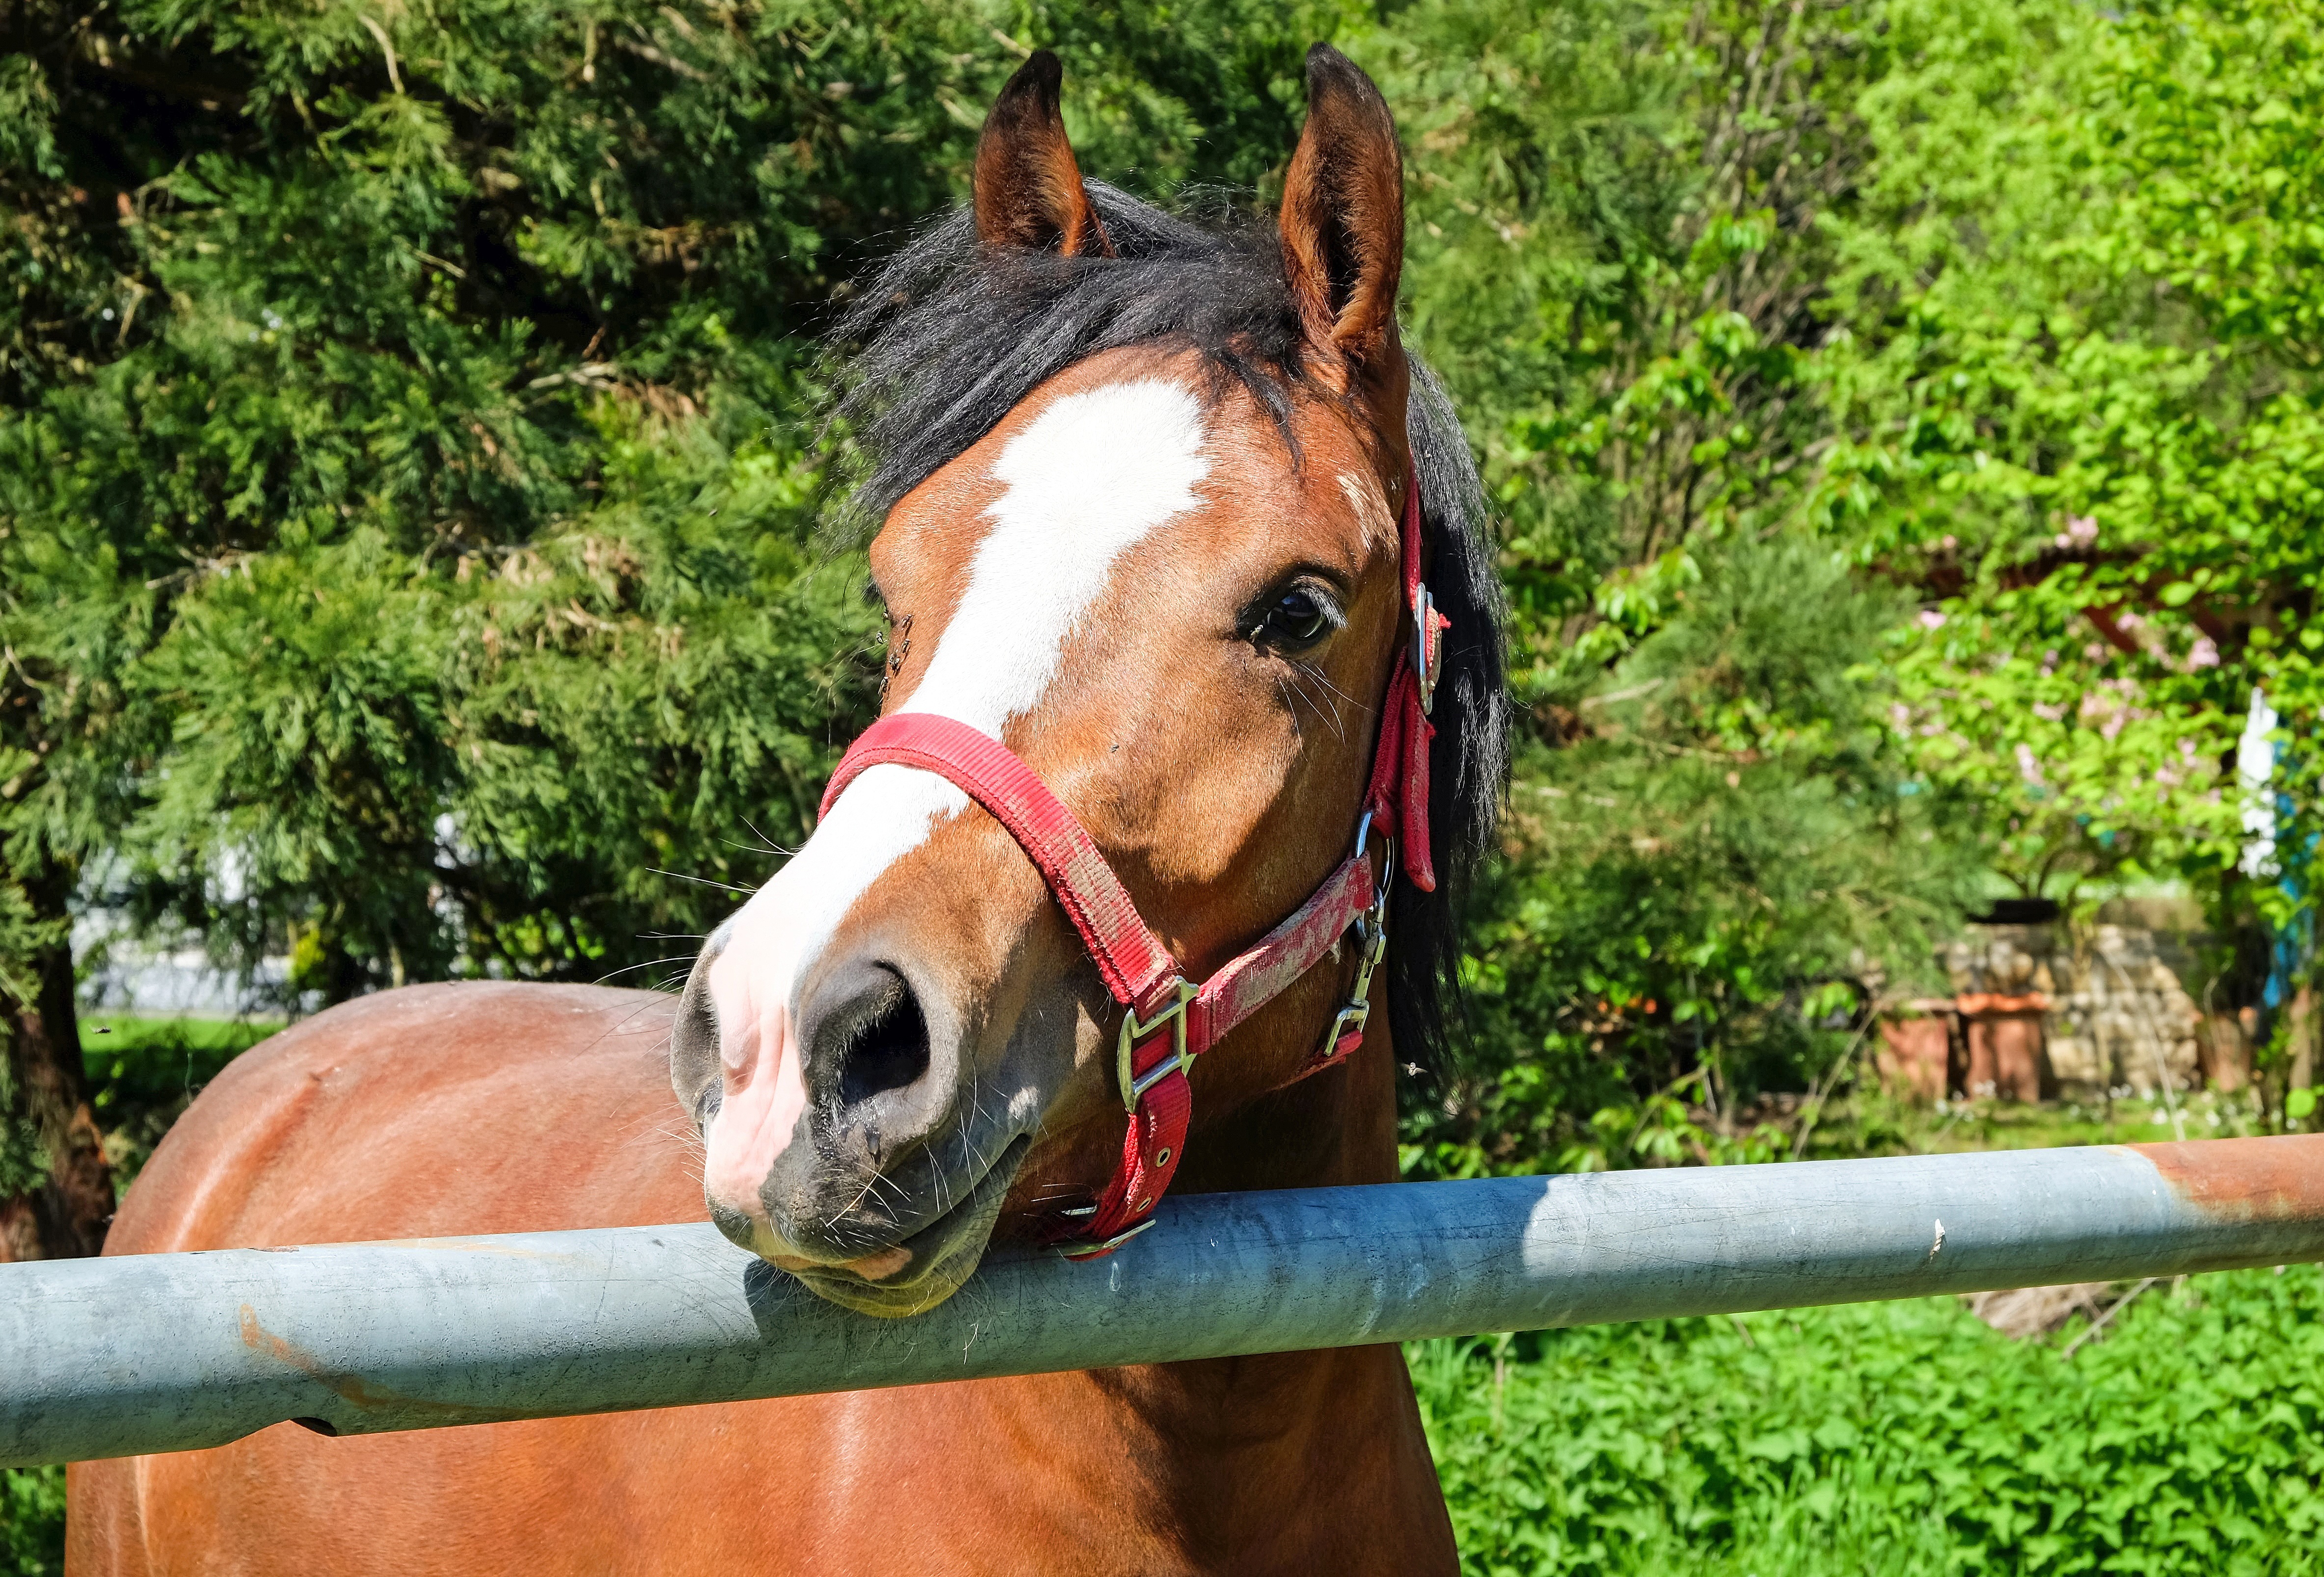
landscape, flower, animal, pasture, horse, brown, mammal, stallion, mane, bridle, mare, halter, equestrianism, pack animal, eventing, horse like mammal, animal sports, english riding, equestrian sport